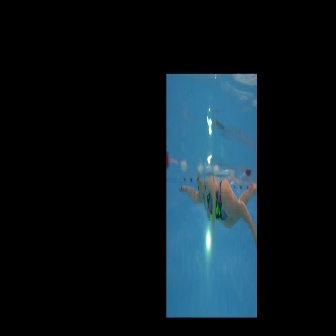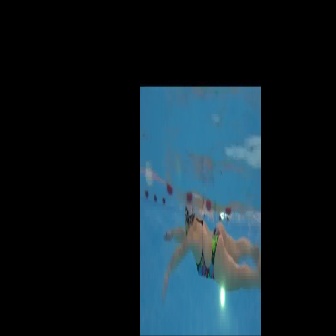
  Please identify the target specified by the bounding box [178,170,257,248] in the first image and locate it in the second image. Return the coordinates in [x_min,y_min,x_max,y_max] format.
Answer: [161,200,260,298]